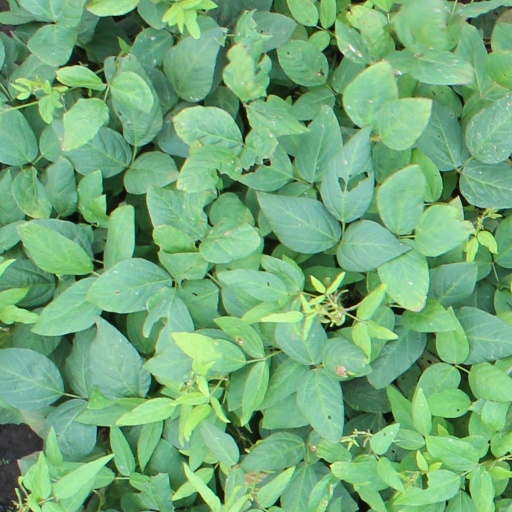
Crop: soybean